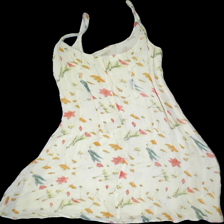
View: back
Type: Dress
Category: Ladies
Brand: Not in the list
Brand text on label: åhléns
Colors: Multicolor, Yellow, Brown, Pink, Orange, Green, Blue, Turquoise, Red
Material: 100%polyester
Pattern: Floral print
Cut: C-collar, Regular
Size: 46
Season: Summer
Damage: 1
Price range: <50
Recommended usage: Export